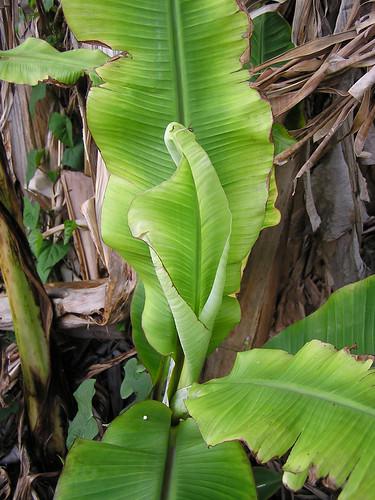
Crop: unknown
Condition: banana_banana_bunchy_top